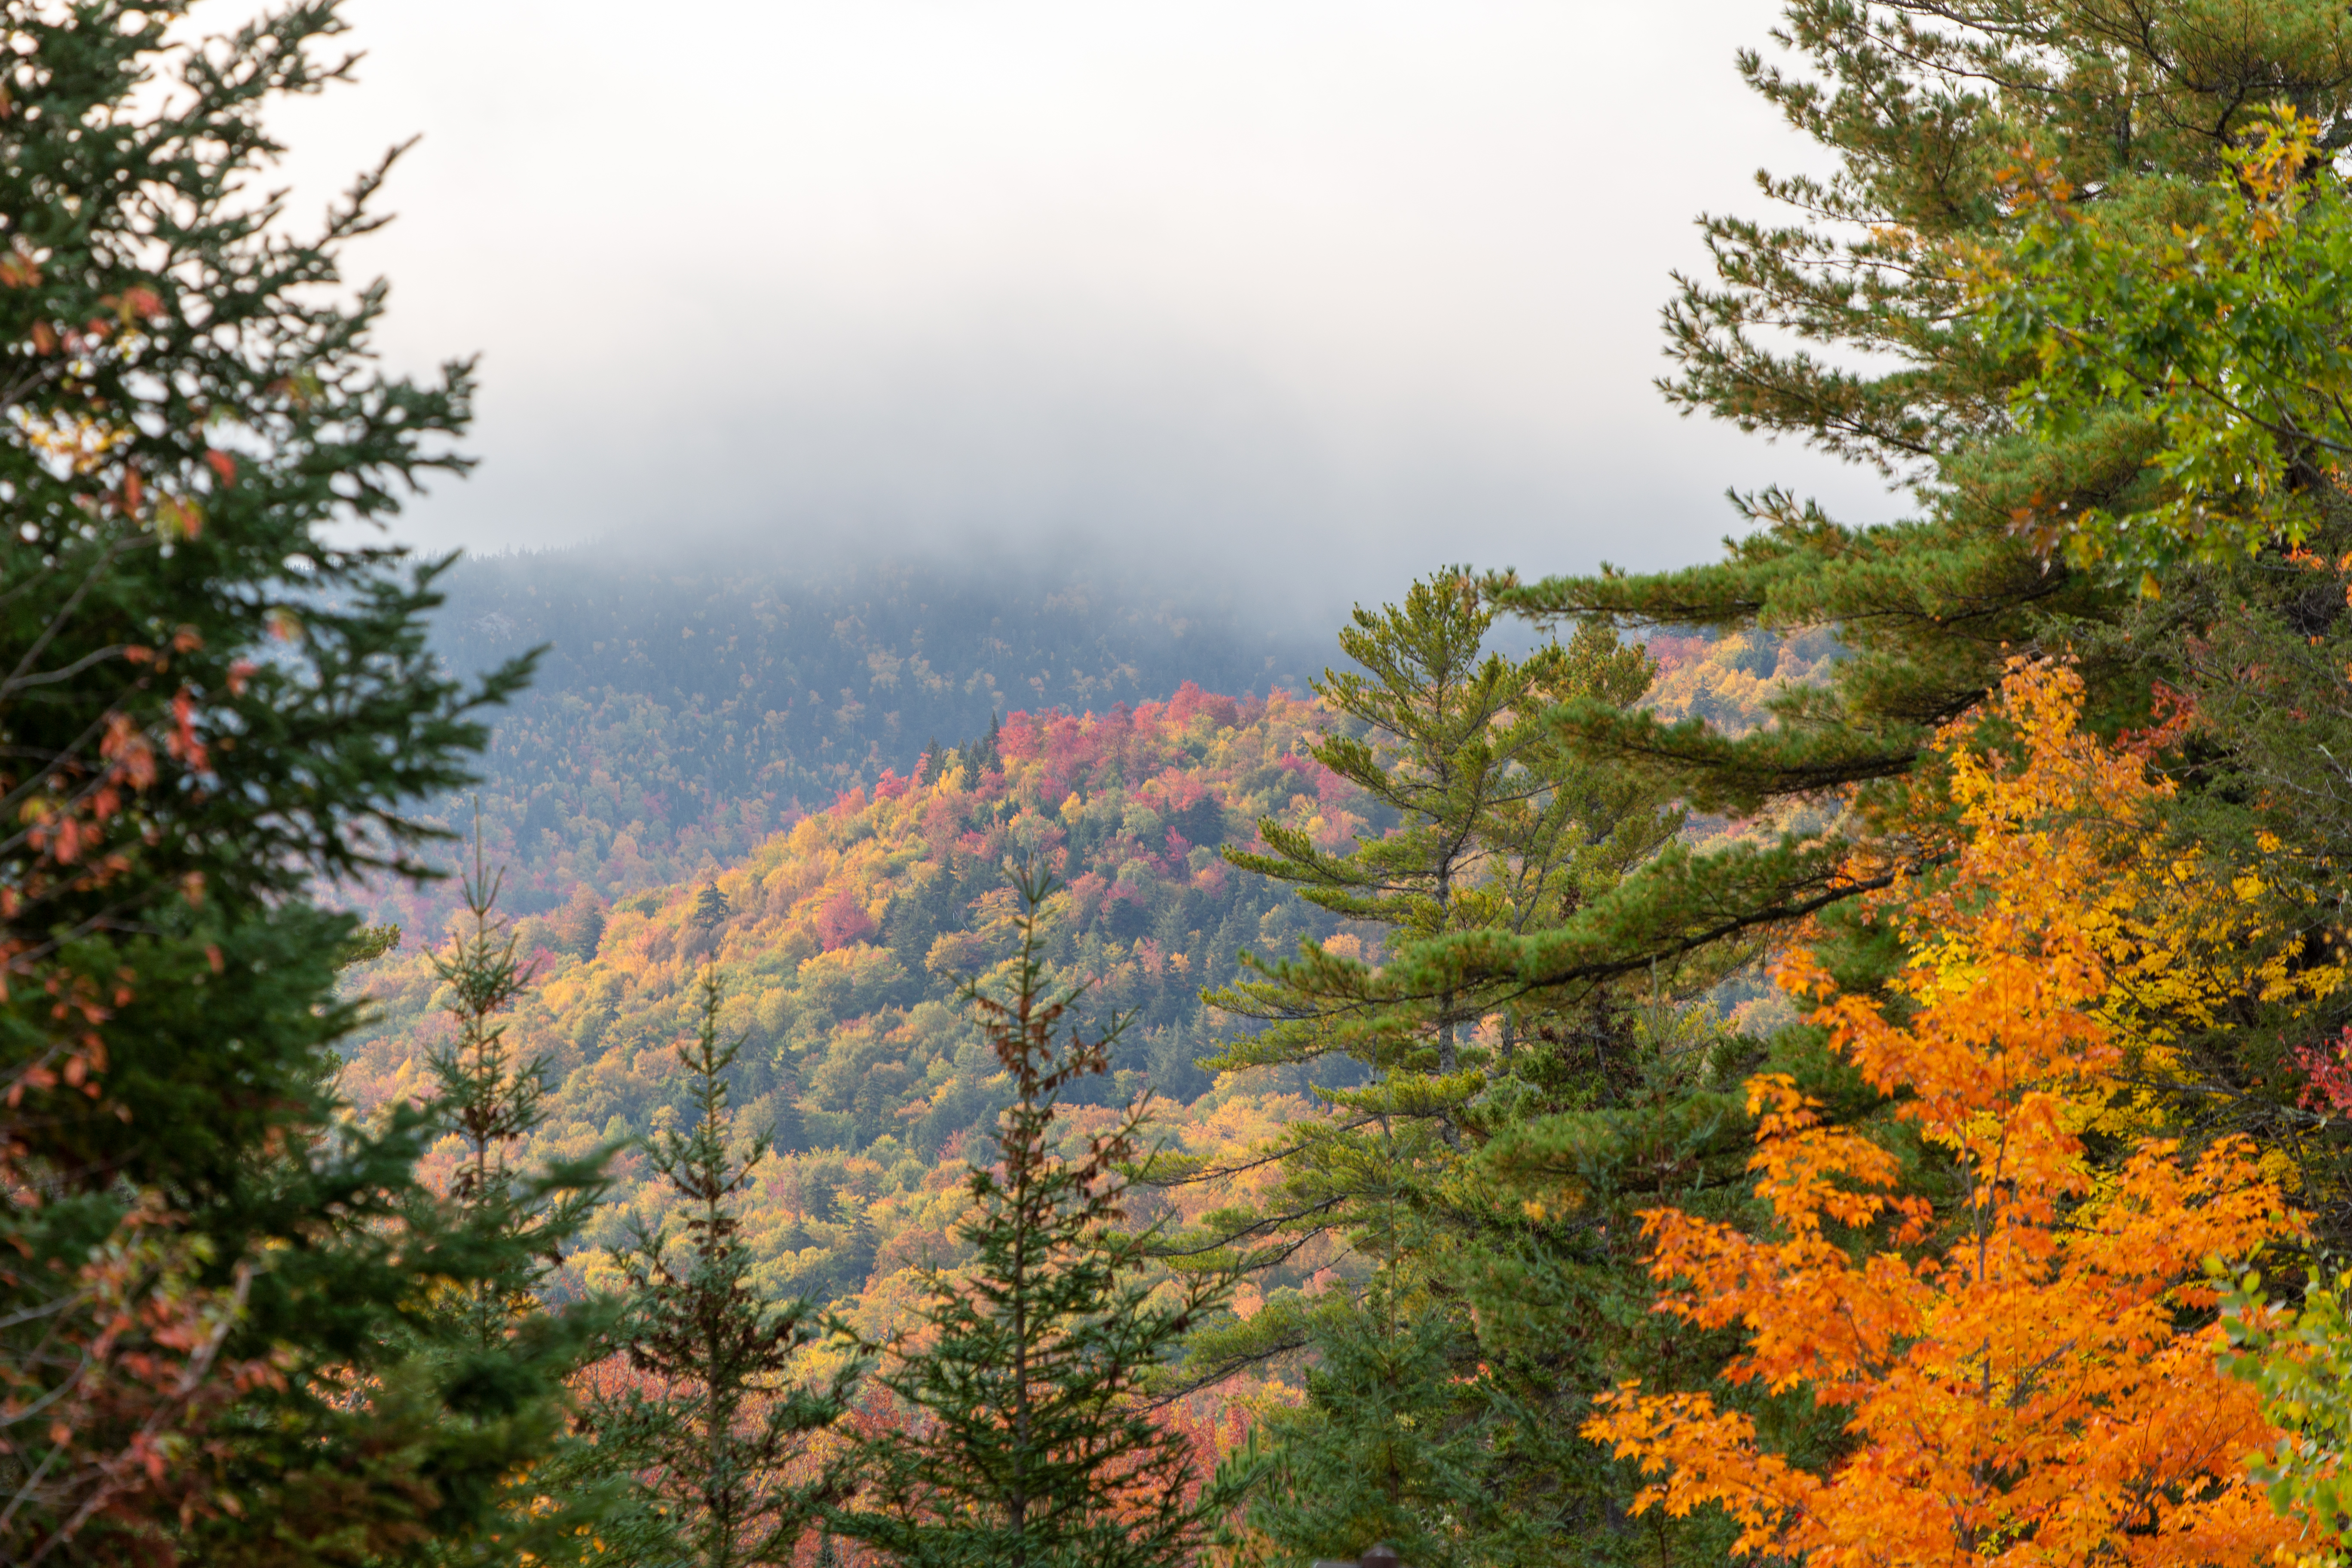
plant community, sky, cloud, natural landscape, larch, tree, atmospheric phenomenon, deciduous, evergreen, wood, plant, landscape, forest, mountain, spruce fir forest, woodland, temperate broadleaf and mixed forest, hill, conifer, road, hill station, old growth forest, mountain range, valley, temperate coniferous forest, nature reserve, Northern hardwood forest, tropical and subtropical coniferous forests, valdivian temperate rain forest, massif, mist, jungle, grove, flowering plant, fir, pine, pine family, trunk, flower, autumn, chaparral, spruce